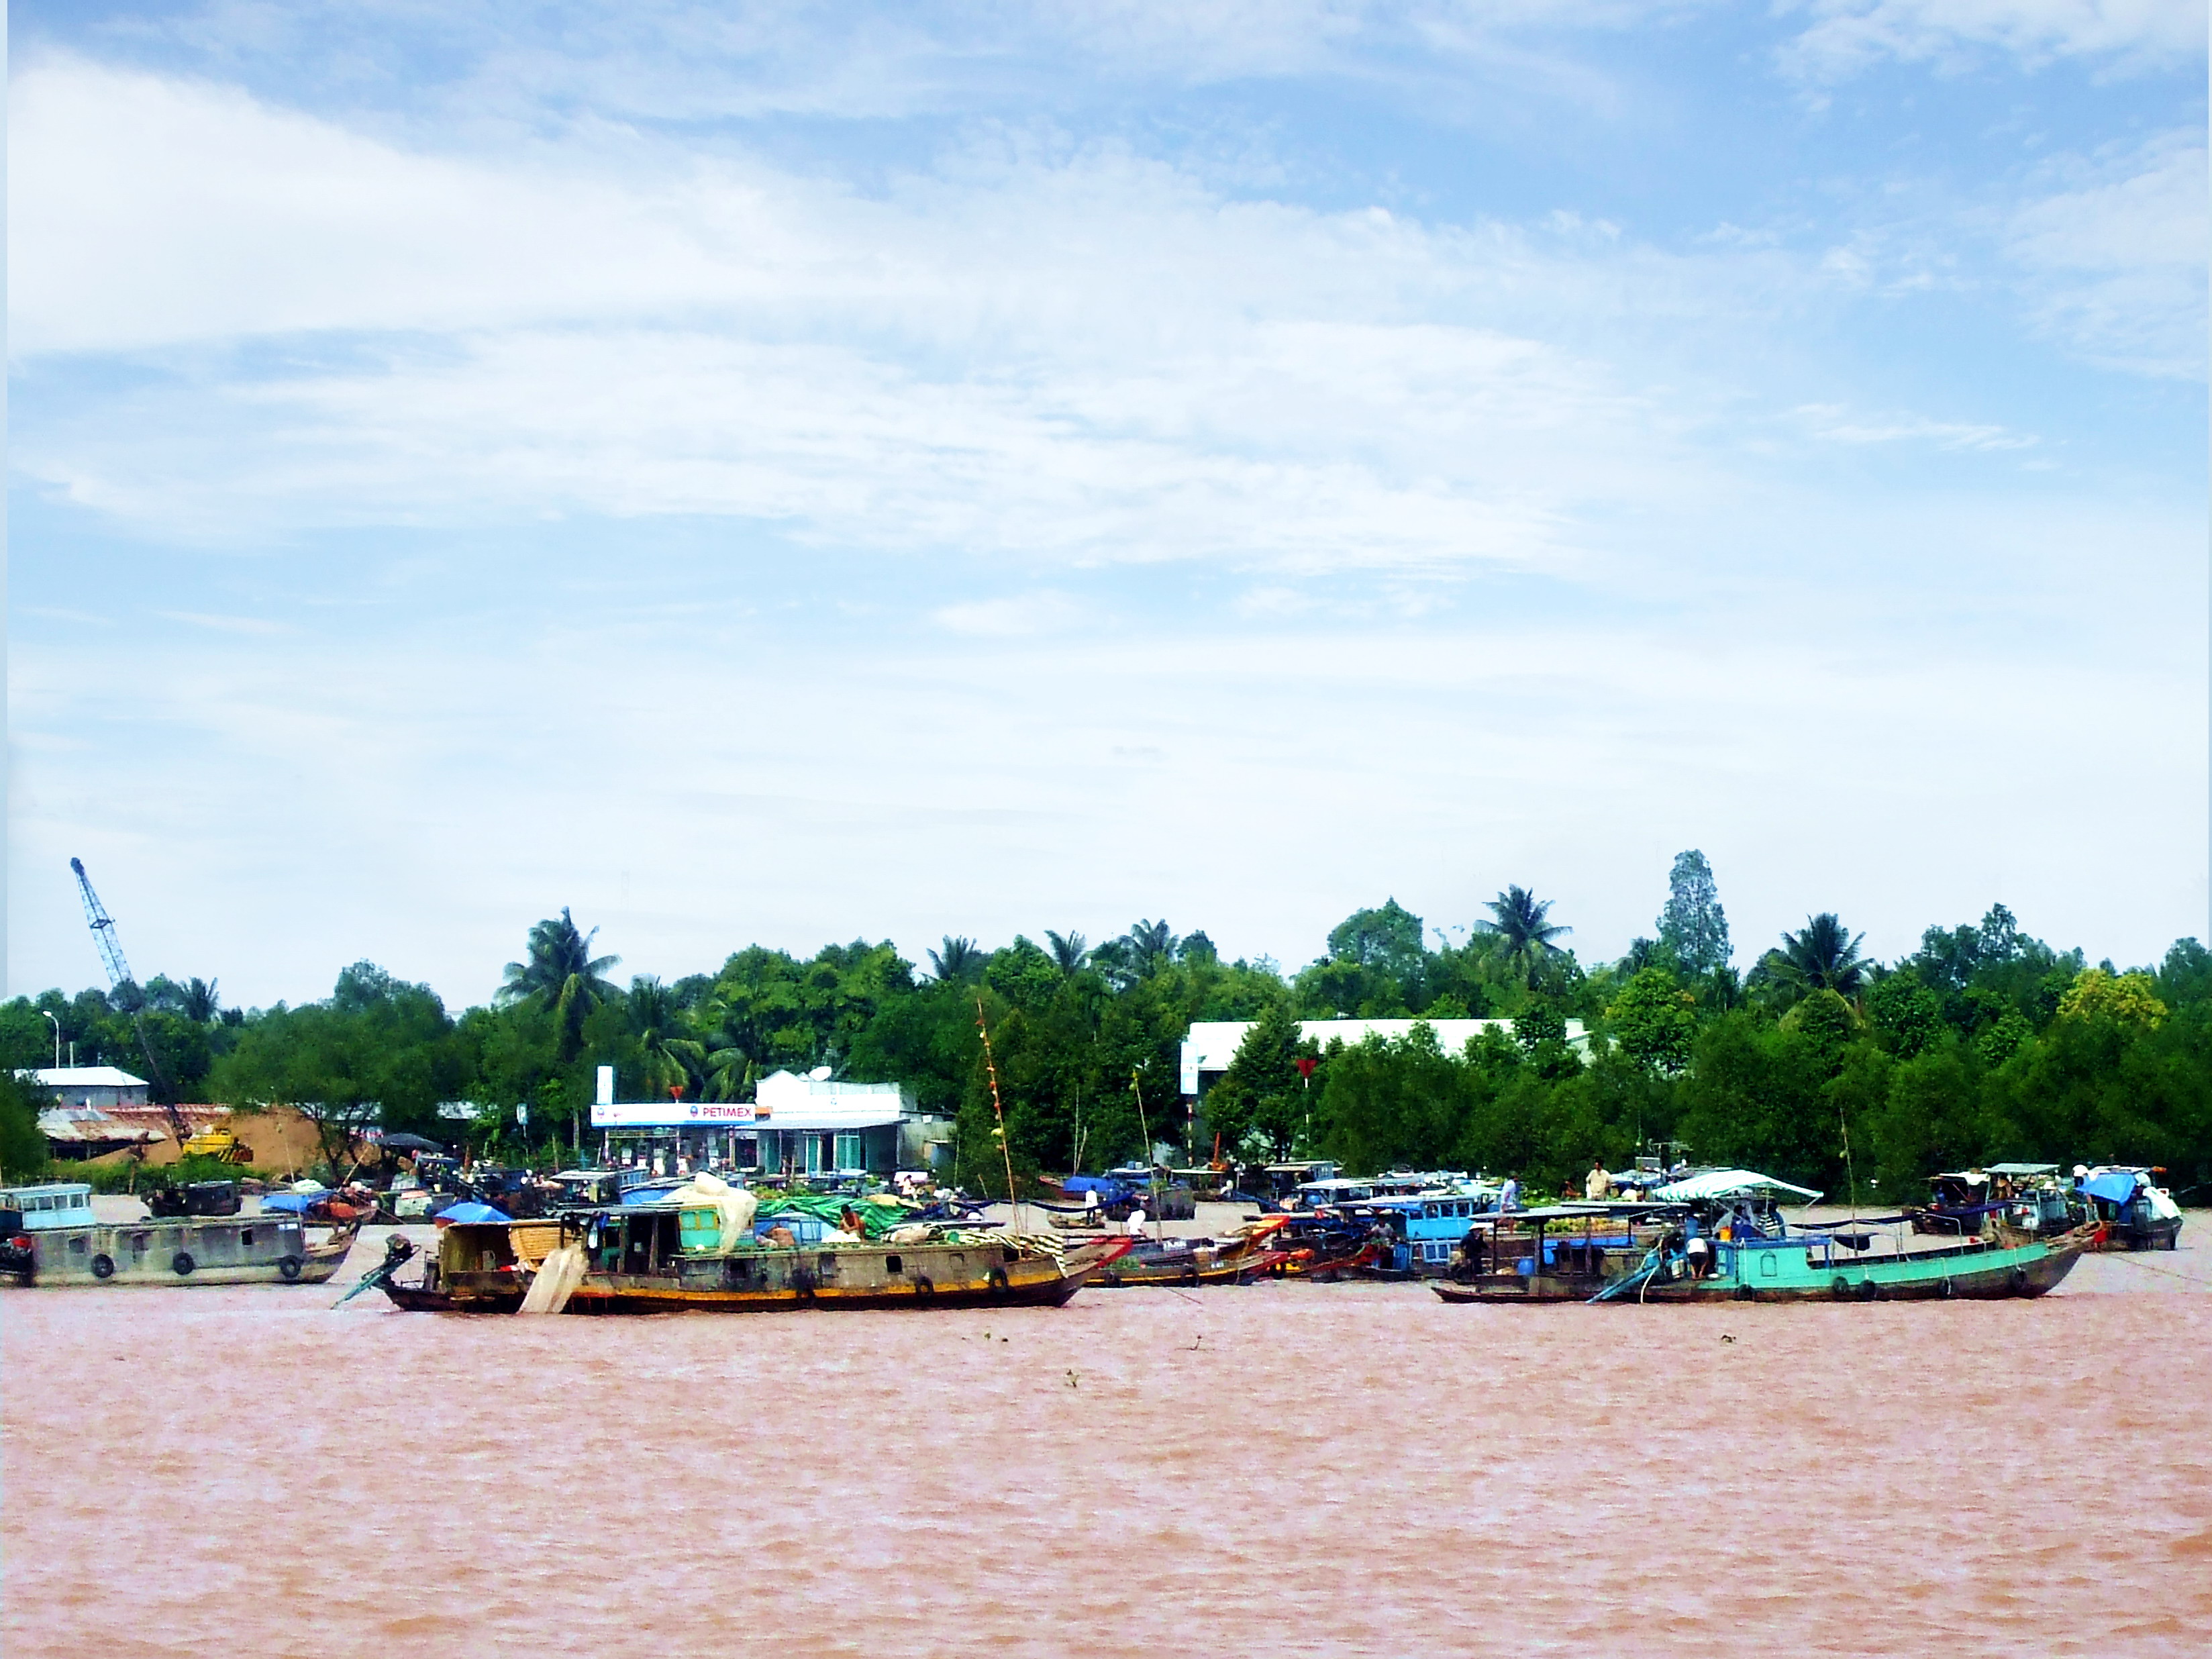
user: text: Mặt nước trong ảnh có màu gì?
assistant: text: Màu nâu đỏ

user: text: Có bao nhiêu chiếc thuyền lớn rõ ràng đang neo đậu hoặc di chuyển trên sông ở tiền cảnh?
assistant: text: Năm chiếc

user: text: Tên thương hiệu trên tòa nhà màu trắng lớn ở ven sông là gì?
assistant: text: PETIMEX

user: text: Màu sắc của nước sông trong ảnh gợi ý đặc điểm địa lý nào của khu vực này tại Việt Nam?
assistant: text: Nước có màu nâu đỏ cho thấy sông mang nhiều phù sa, điển hình cho các vùng đồng bằng sông nước như Đồng bằng sông Cửu Long.

user: text: Dựa vào sự hiện diện của nhiều thuyền bè vận tải và một cơ sở thương mại (PETIMEX) ven sông giữa một cảnh quan nhiều cây xanh, bạn có thể nhận định gì về đặc điểm kinh tế và môi trường của khu vực này?
assistant: text: Khu vực này có nền kinh tế dựa vào vận tải đường thủy sầm uất, là một trung tâm giao thương hoặc điểm dừng chân cho tàu thuyền. Môi trường có sự kết hợp giữa hoạt động thương mại và cảnh quan tự nhiên phong phú với cây xanh, cho thấy đây là một vùng nông thôn hoặc ven đô thị thuộc đồng bằng sông nước.